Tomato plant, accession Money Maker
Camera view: bottom (45 deg); turntable rotation: 0 degrees
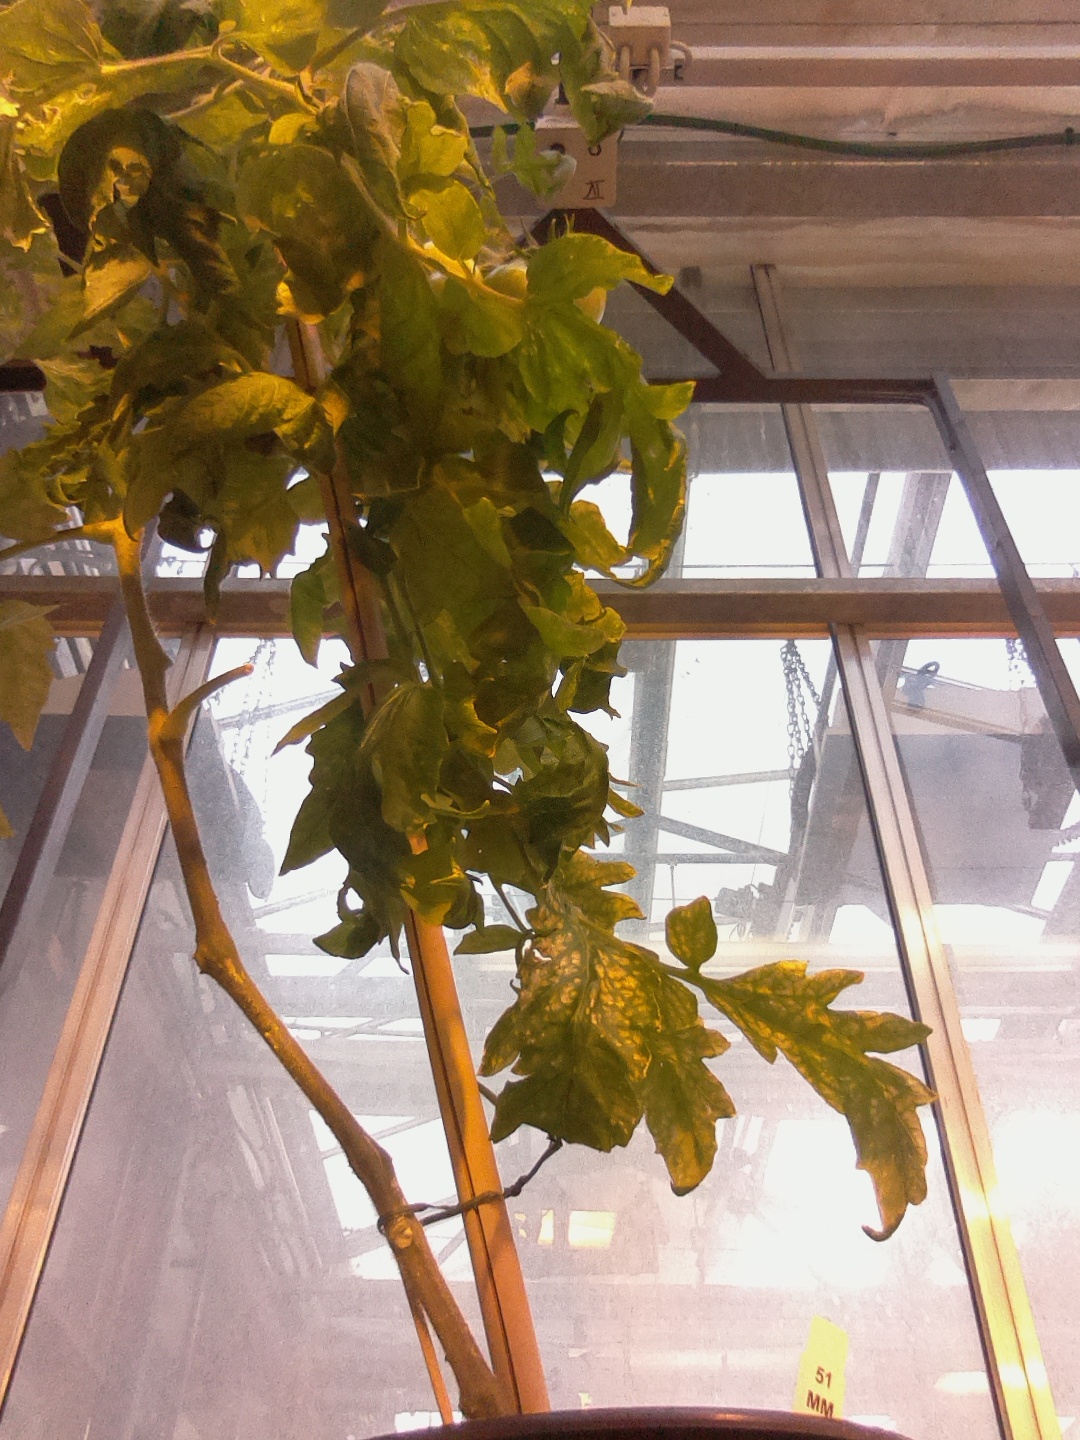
BBCH growth stage 79: 90% -100% of final fruit size